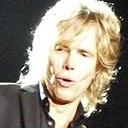
Age: 54